Leicester United F.C.

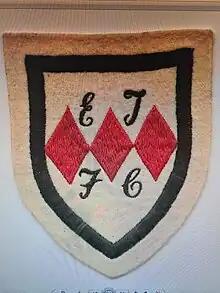

The secretary was a Sunderland supporter and he was determined the club should wear the colours of his favourite team, red and white stripes.